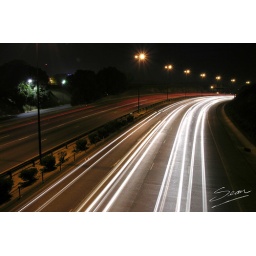
Taken from a bridge near home